Robyn Denholm

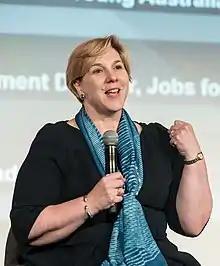
Denholm in 2018

Robyn M. Denholm (born 27 May 1963) is an Australian business executive and former accountant who is chair of Tesla, Inc. In November 2018, Denholm was chosen by Elon Musk to succeed him as chair of Tesla. Prior to her appointment, she was relatively unknown. She is the highest-paid chair of any public company in the United States.